Fenestron

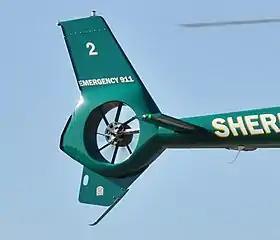
A view of the EC120B's tailboom and Fenestron anti-torque tail fan

A Fenestron (sometimes alternatively referred to as a fantail or a "fan-in-fin" arrangement) is an enclosed helicopter tail rotor that operates like a ducted fan. The term "Fenestron" is a trademark of multinational helicopter manufacturing consortium Airbus Helicopters (formerly known as Eurocopter). The word itself comes from the Occitan term for a "small window", and is ultimately derived from the Latin word "fenestra" for "window".